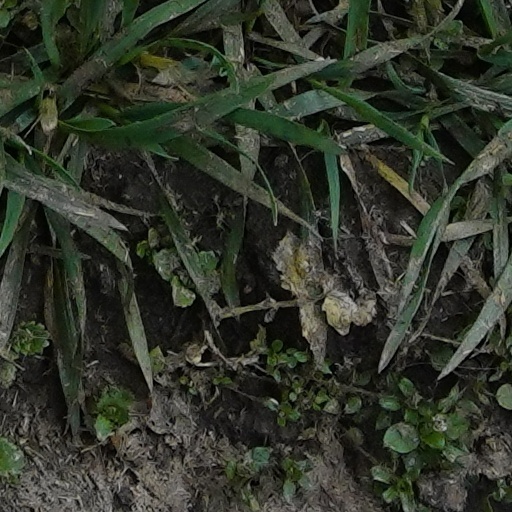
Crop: wheat